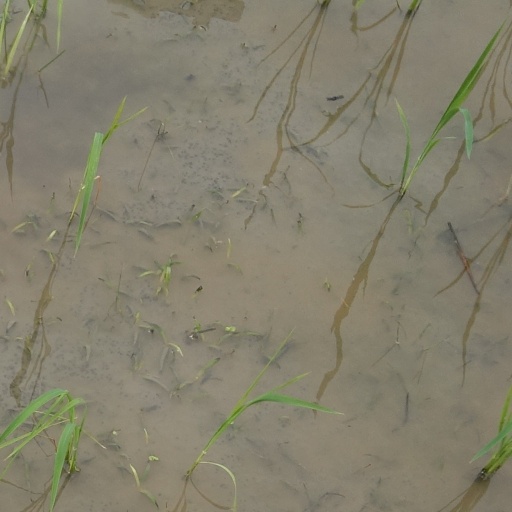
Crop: rice